Indigenous Australians

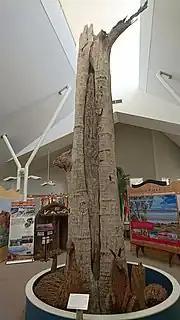
The scarred tree is where Aboriginal people have removed the bark to make a canoe, for use on the Murray River. It was identified near Mildura, Victoria, and is now in the Mildura Visitor Centre.

Several settlements of humans in Australia have been dated around 49,000 years ago. Luminescence dating of sediments surrounding stone artefacts at Madjedbebe, a rock shelter in northern Australia, indicates human activity as early as 65,000 years BP. Genomic studies, however, suggest that the main wave of modern humans into Australia ancestral to Aboriginal Australians happened as recently as 37,000 to 50,000 years ago. Accordingly, earlier groups either went extinct or contributed around ~2% ancestry to modern Aboriginal Australians. Indigenous Australians and other Oceanians were probably part of the same southern route dispersal as the ancestors of Ancient Ancestral South Indians, Andamanese, and East Asians.